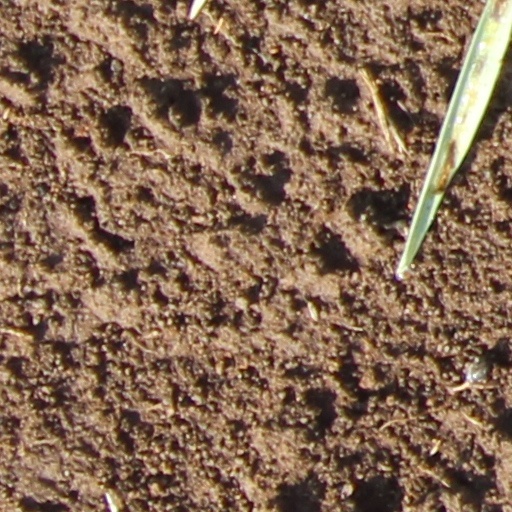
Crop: wheat